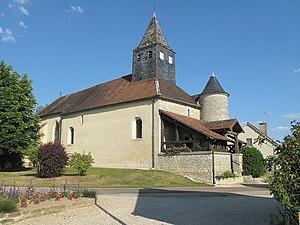
L'église de la Rothière, Aube.
La Rothière est une commune française située dans le département de l'Aube en région Grand Est.